Kea

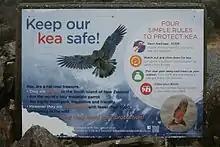
Kea sign at Arthur's Pass

The kea ranges from lowland river valleys and coastal forests of the South Island's west coast up to alpine regions of the South Island such as Arthur's Pass and Aoraki / Mount Cook National Park. It is closely associated throughout its range with the southern beech ("Nothofagus") forests in the alpine ridge.